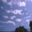
Label: cloud